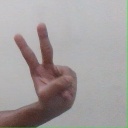
अक्षर: ऐ